Lofthus (shipwreck)

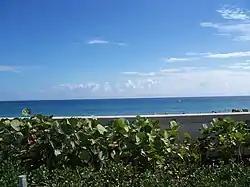
Atlantic Ocean, looking towards site of shipwreck

The Lofthus (also known as the Cashmere) is a Norwegian shipwreck (which sank in 1898) near Boynton Beach, Florida, United States. Built in 1868 in Sunderland, England by T.R. Oswald, the 222-foot iron-hulled vessel was originally christened Cashmere and rigged as a three masted barque. She was painted with false gunports to ward off Sumatran and Javanese pirates. After a career in the East Indian trade "Cashmere" was sold to a Norwegian firm, renamed "Lofthus", and used in the American trade. On February 4, 1898, the Lofthaus wrecked in a storm en route to Buenos Aires, Argentina from Pensacola, Florida. The crew of 16 men, as well as the ship's cat and dog were rescued by the passing vessel "Three Friends", which was smuggling guns to Cuba. The ship, however, was declared a loss as it could not be removed from the shallow reef. The cargo, primarily lumber, was salvaged and brought ashore by locals and reportedly used to build homes in the Boynton Beach area.